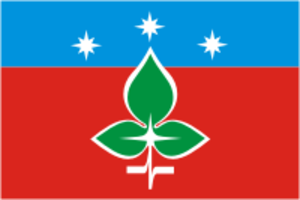
Pouchtchino est une ville de l'oblast de Moscou, en Russie. Sa population s'élevait à 20 797 habitants en 2019.